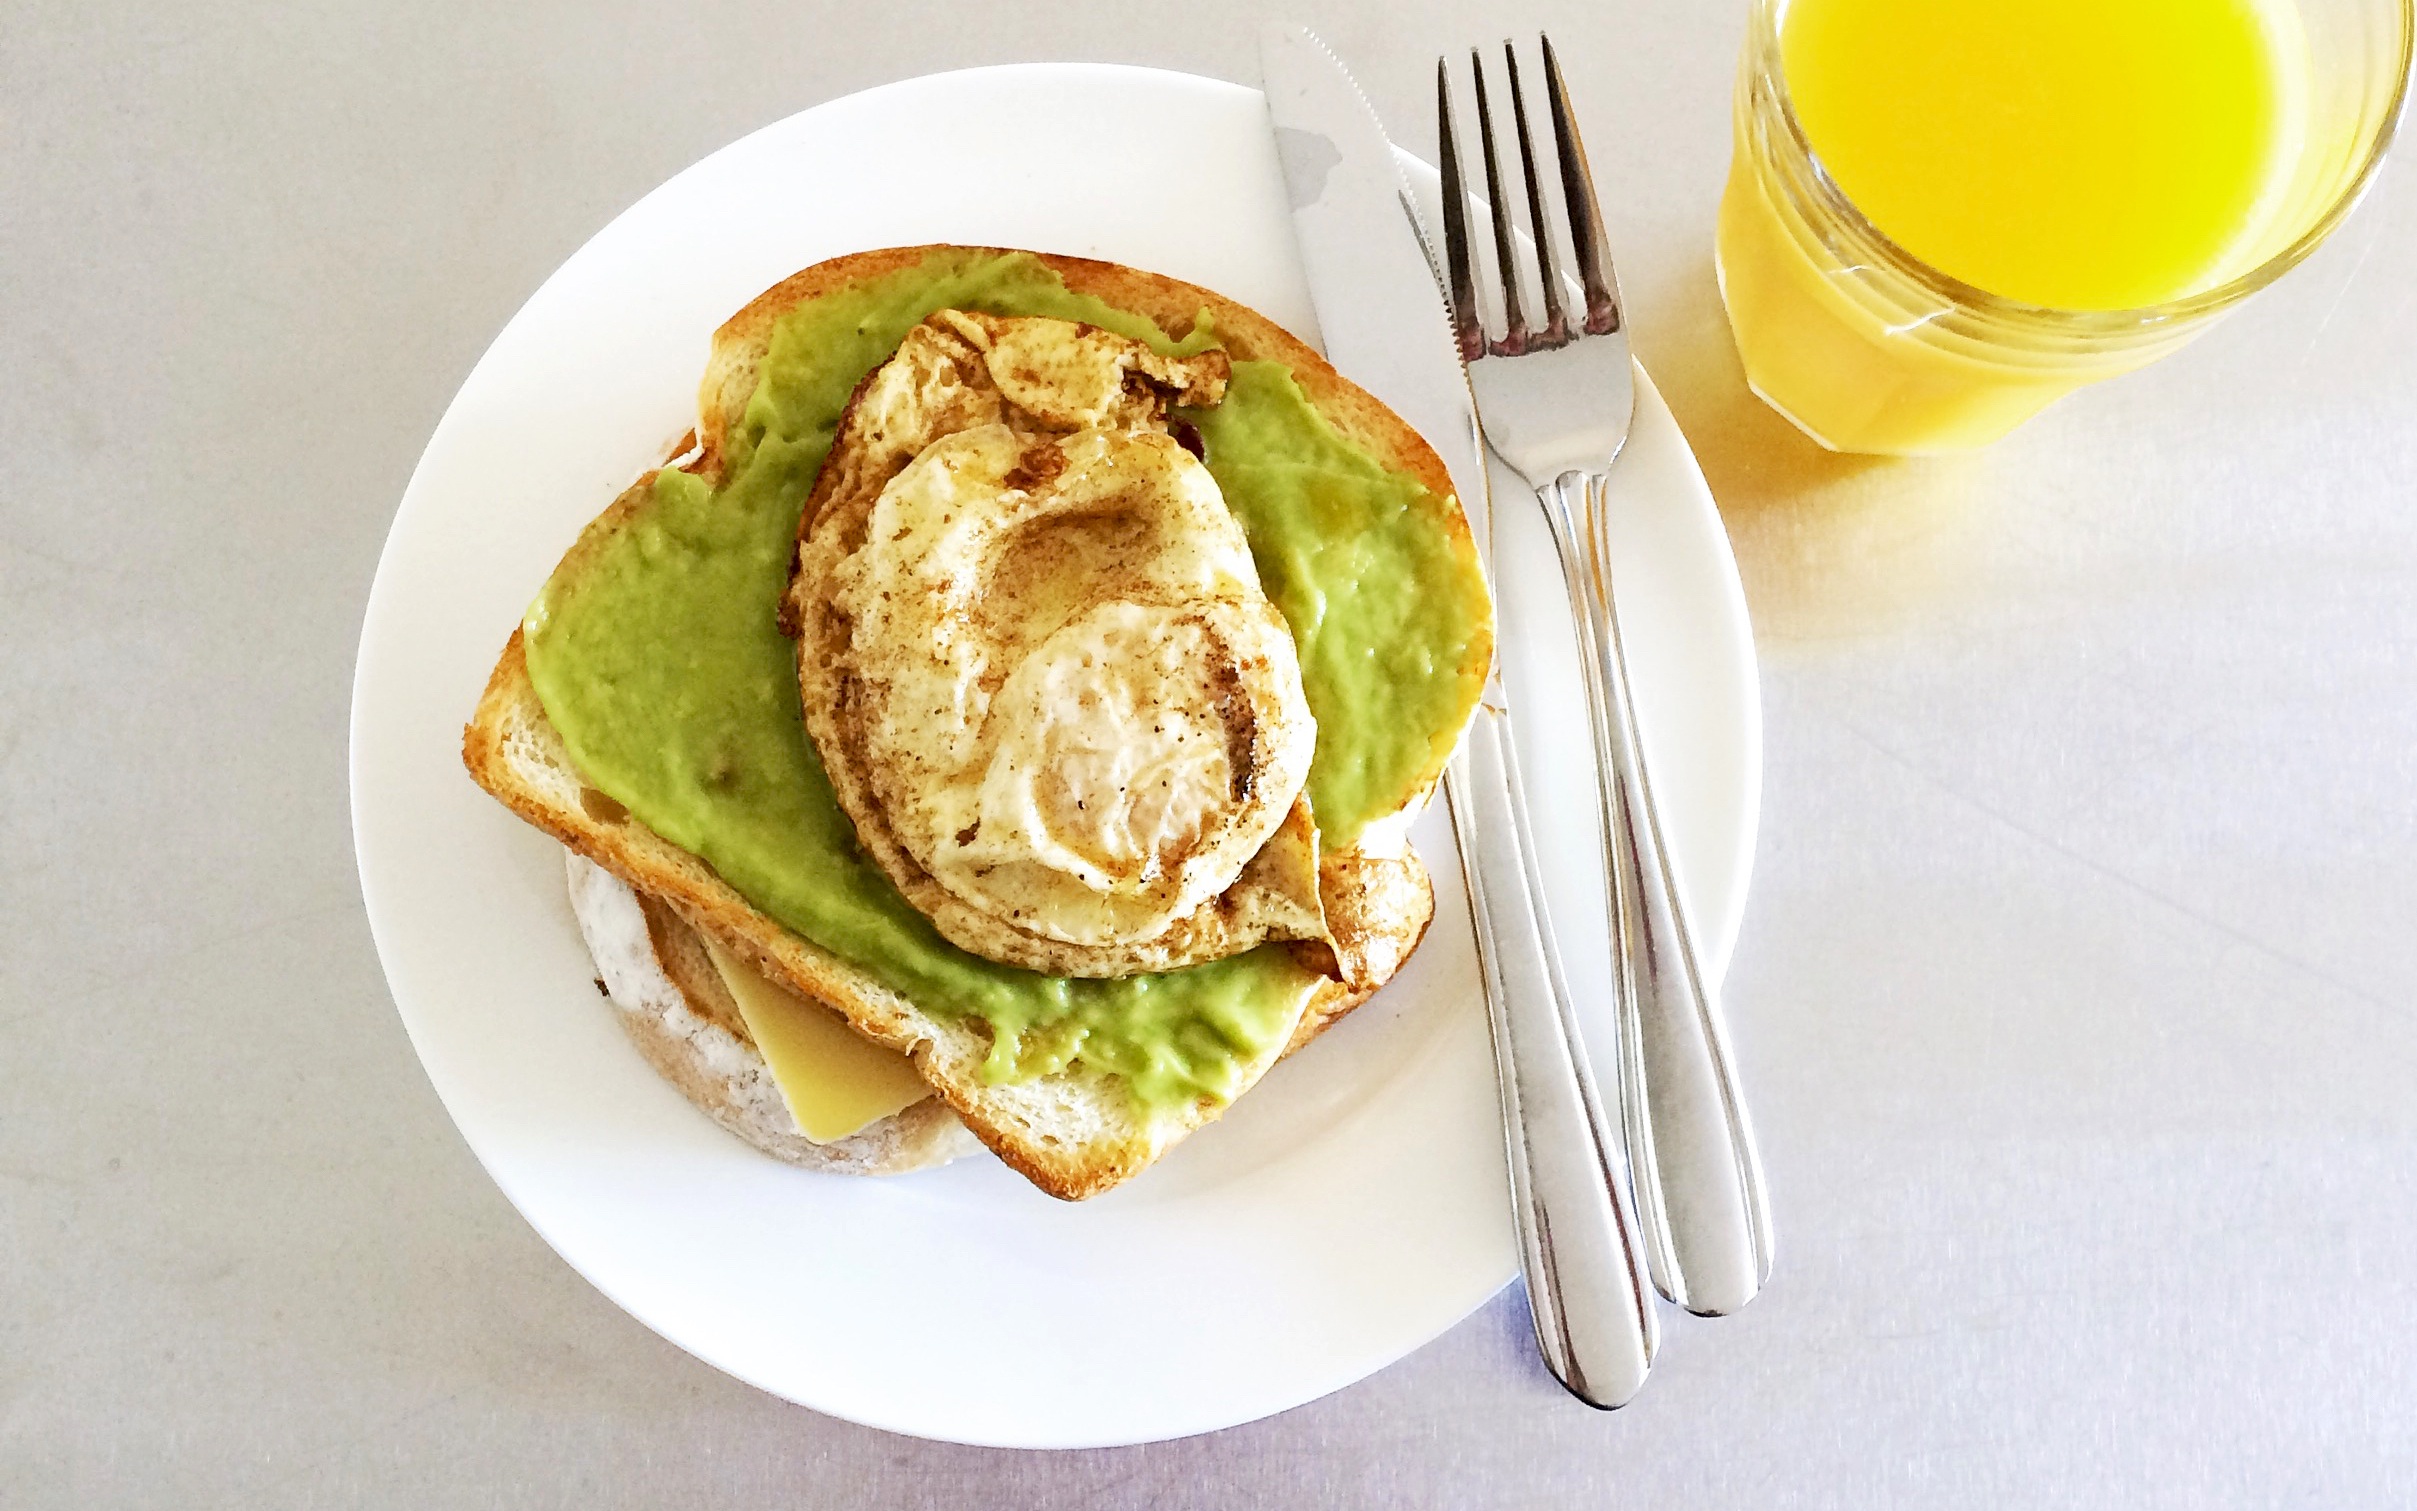
morning, dish, meal, food, produce, vegetable, fresh, avocado, breakfast, cuisine, homemade, bread, toast, eggs, orange juice, vegetarian food, yummy, flowering plant, land plant